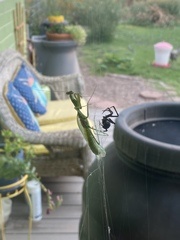
Species: Lactrodectus_hesperus